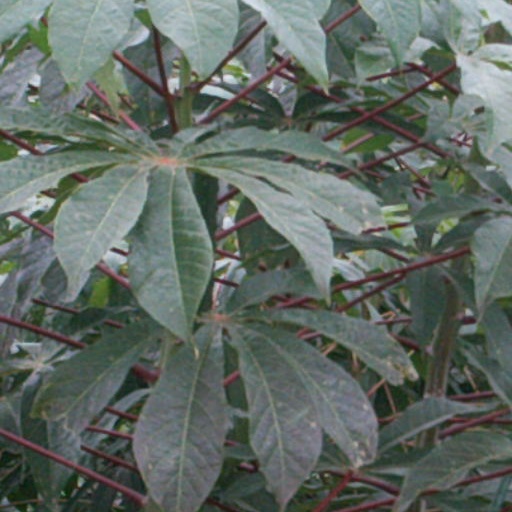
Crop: cassava